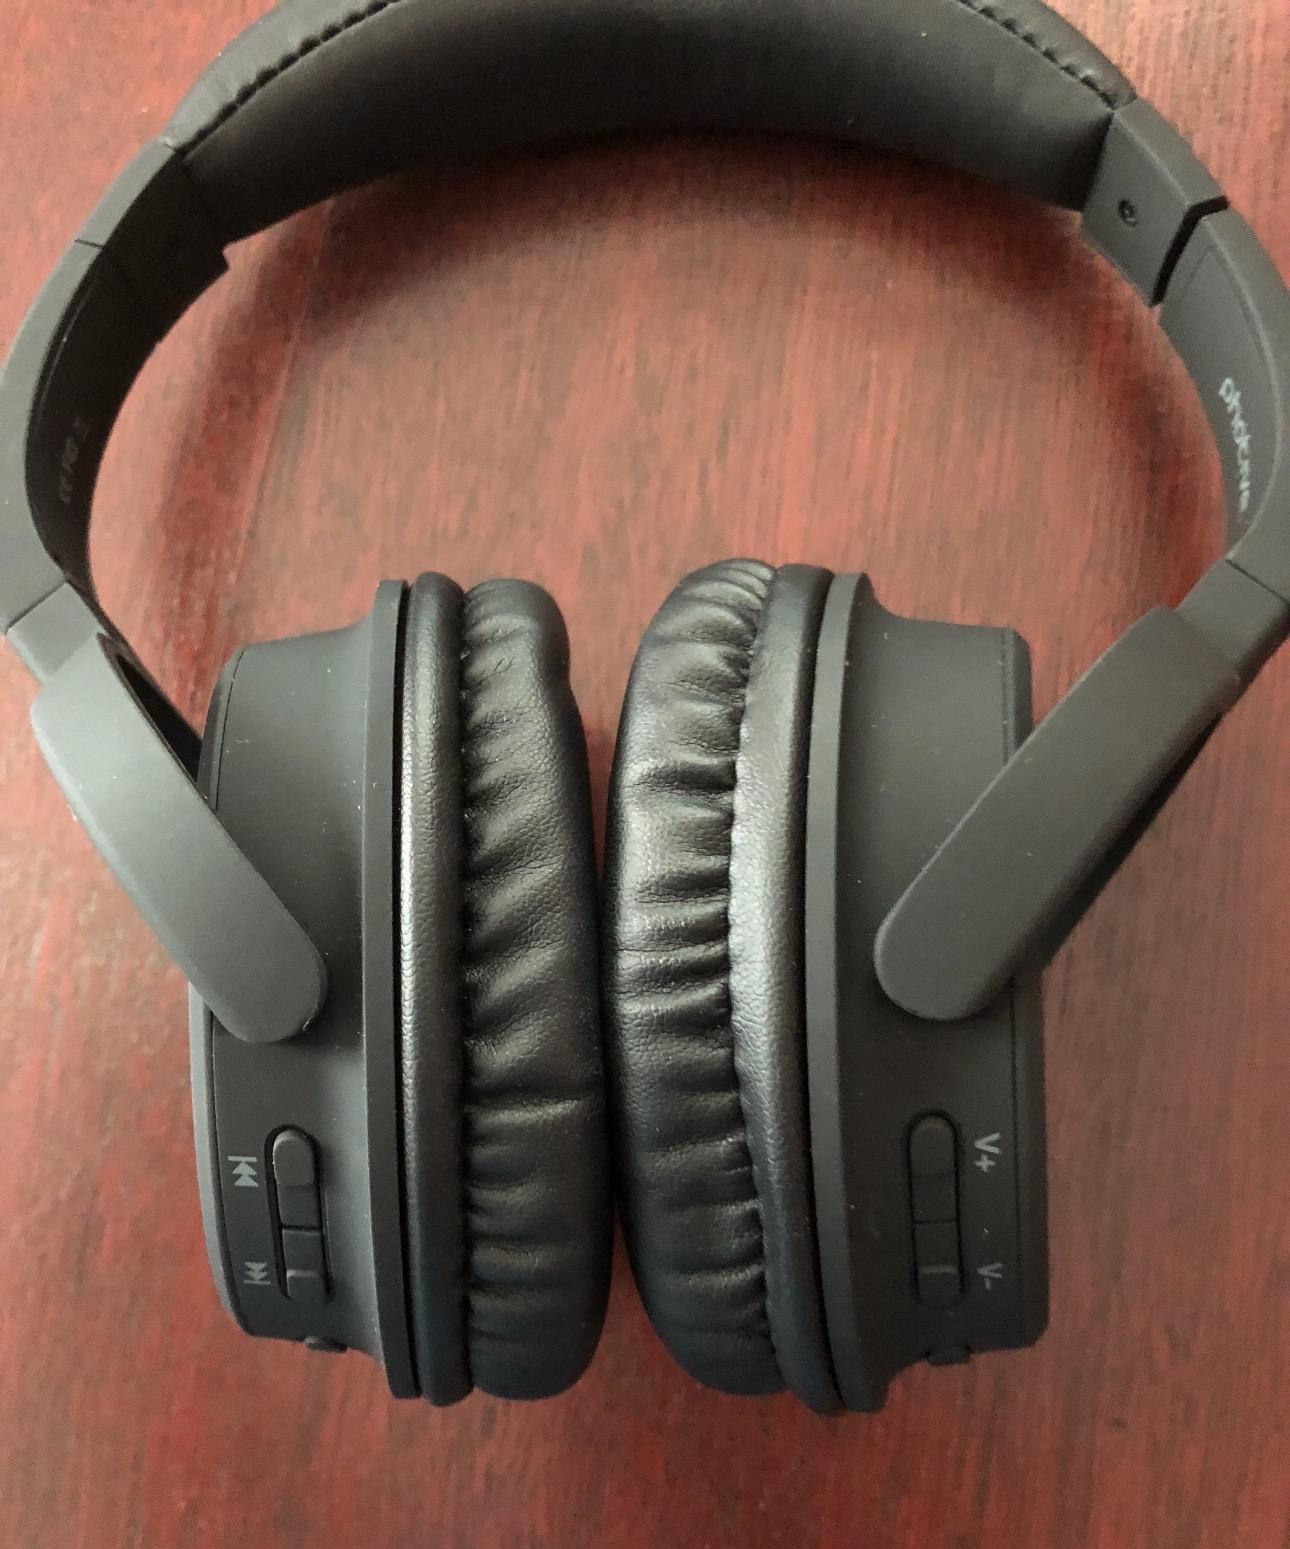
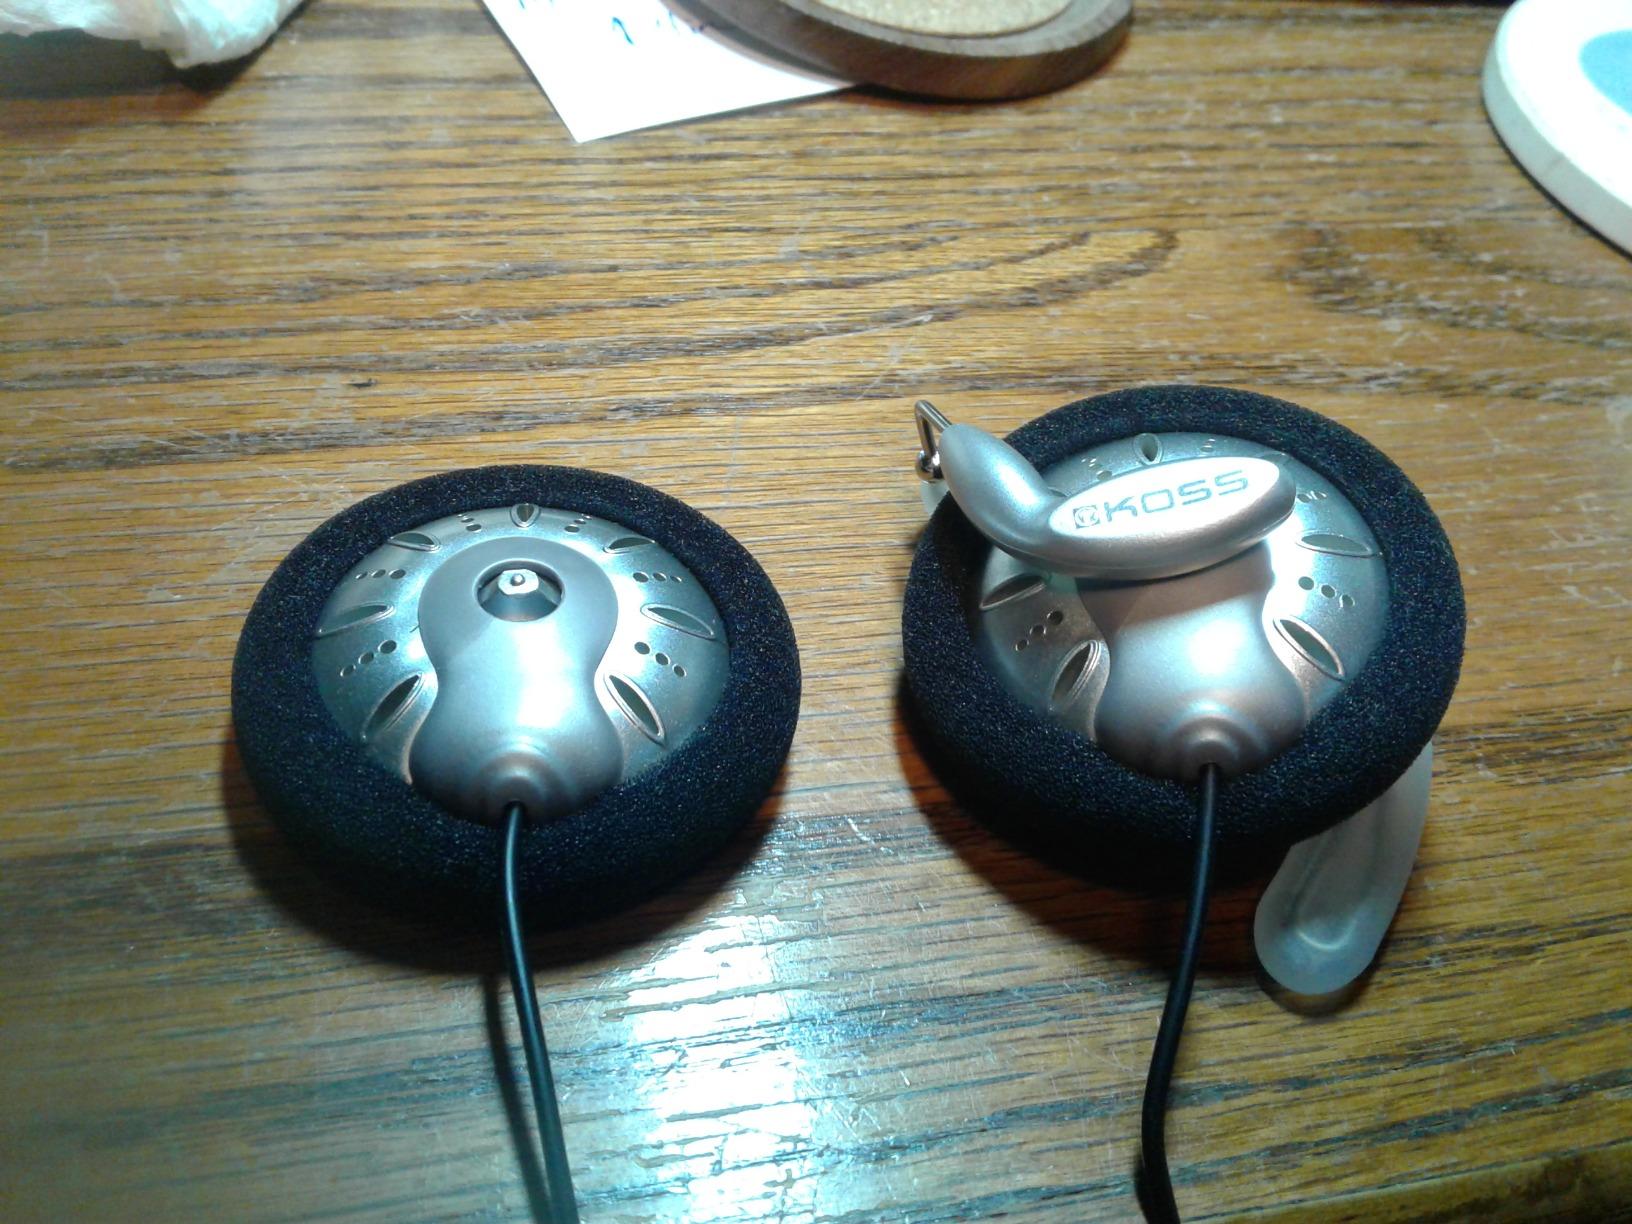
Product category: headphones
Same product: no